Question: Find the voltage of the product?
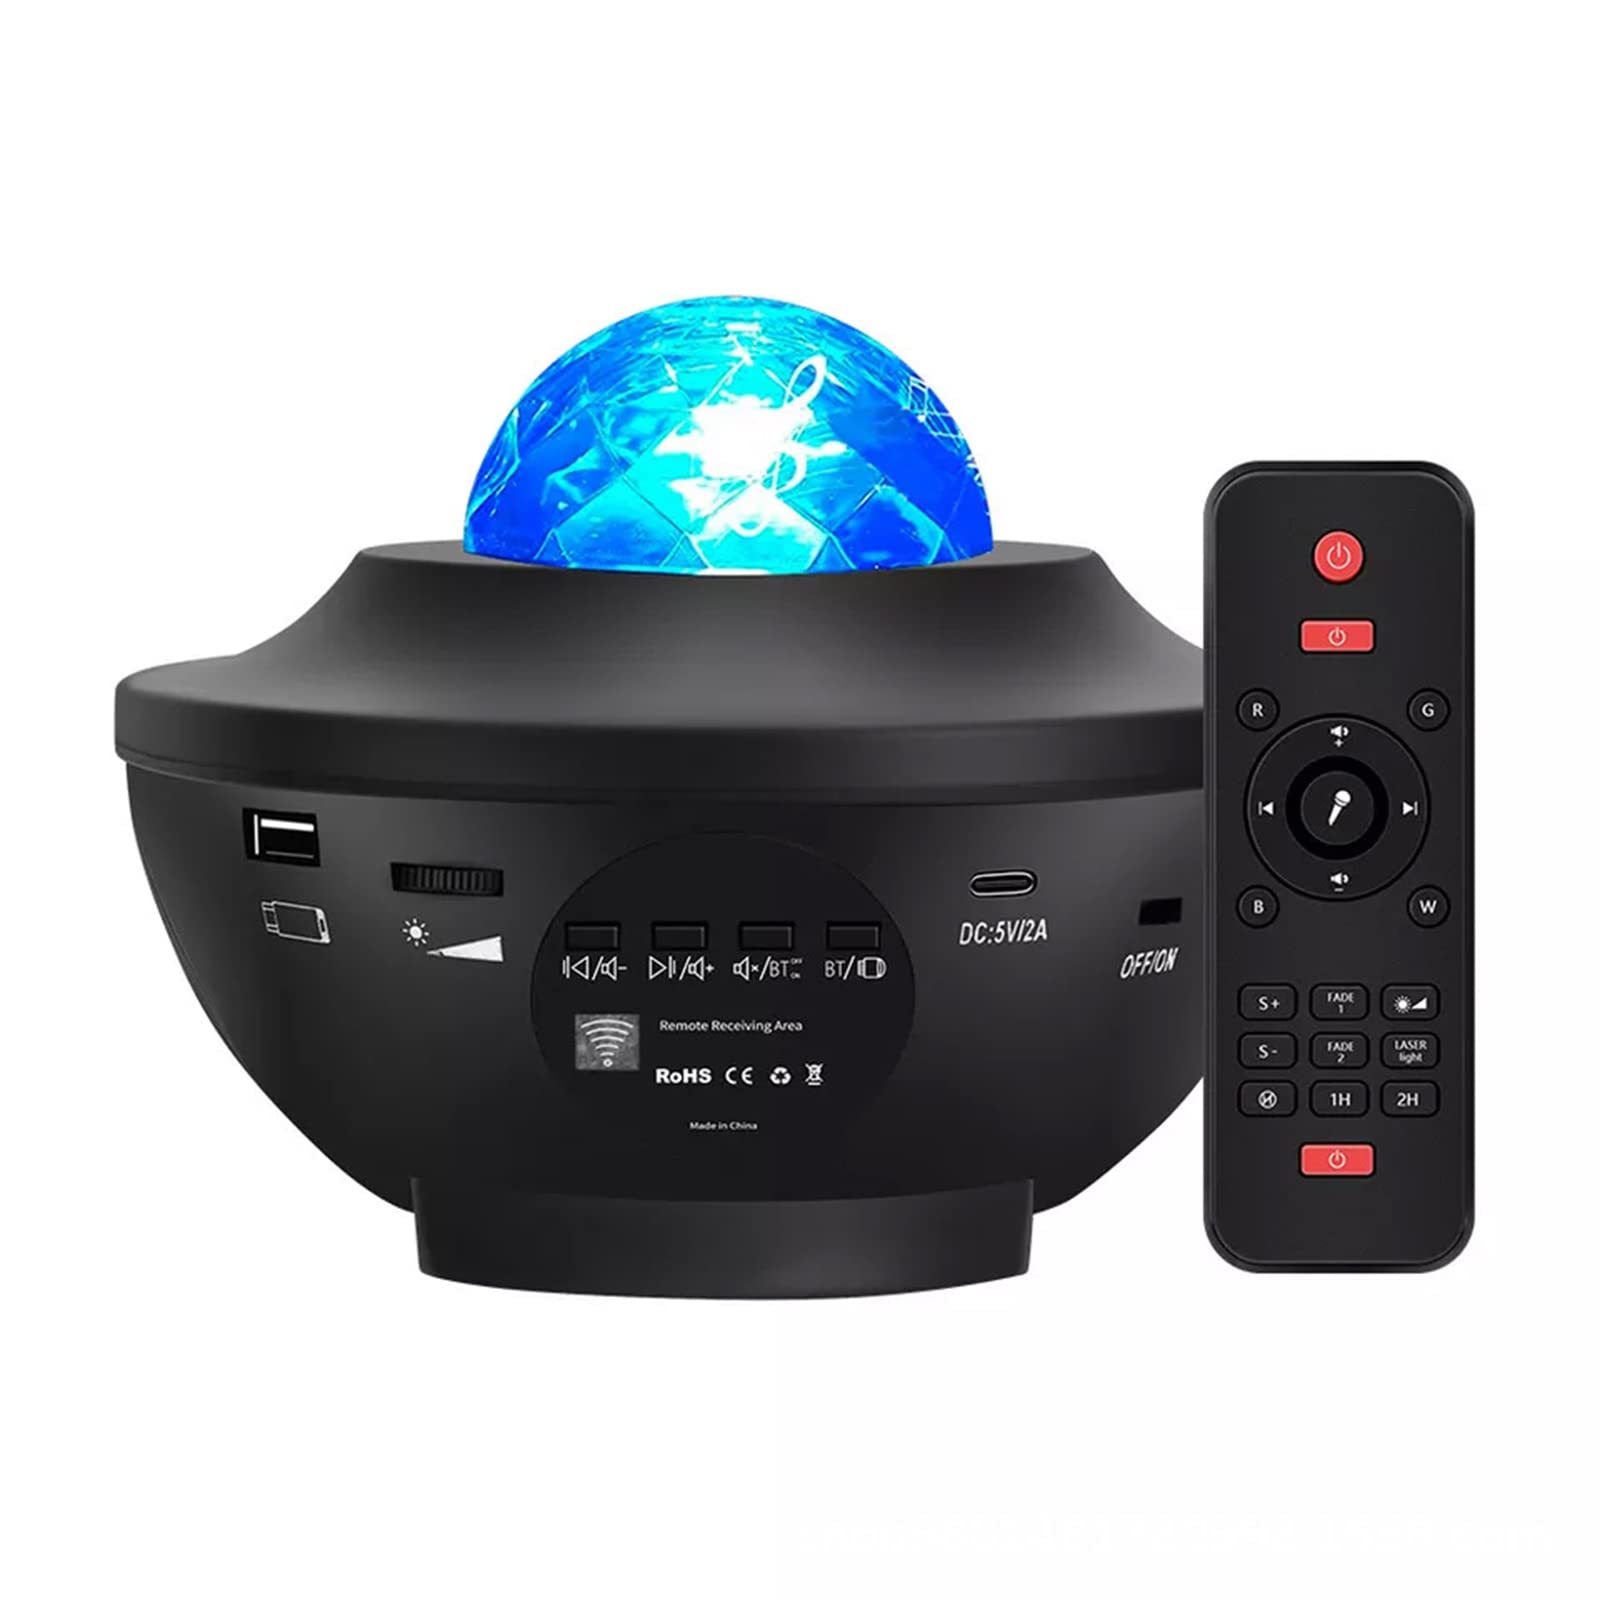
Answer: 5.0 volt